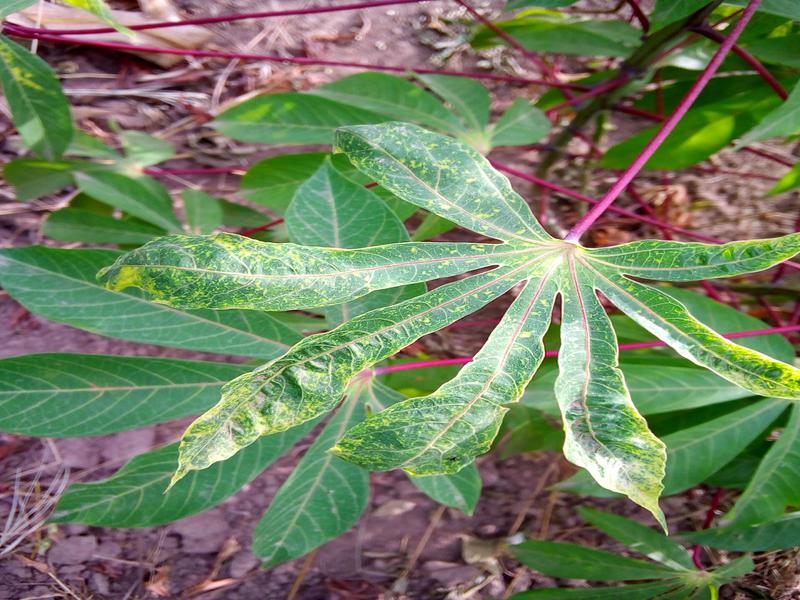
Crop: cassava
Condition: green_mottle